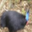
Label: bird